Charles Duryee Traphagen

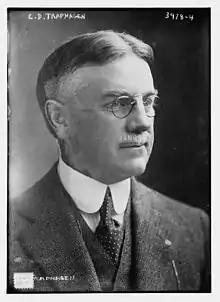
Traphagen circa 1915

Charles Duryee Traphagen (July 13, 1862March 25, 1947) was the publisher of the "Nebraska State Journal" in Lincoln, Nebraska.